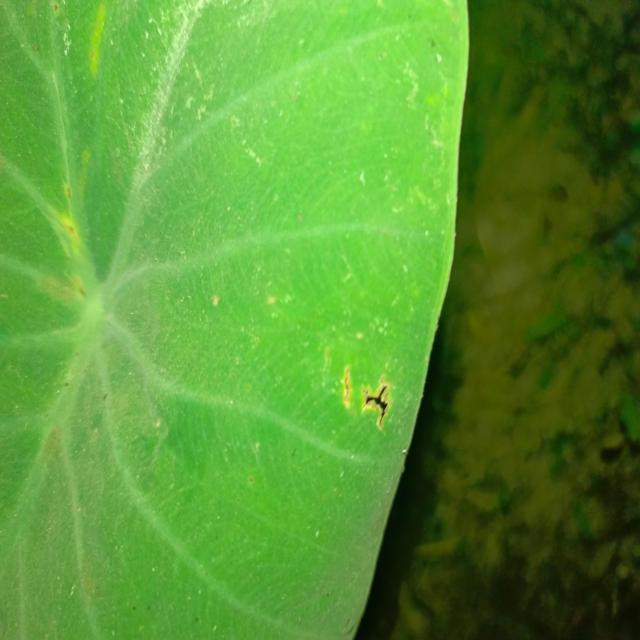
Label: Mid_Blight